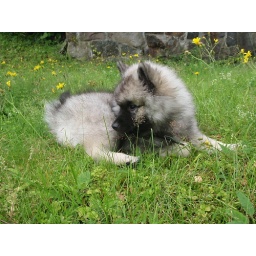
Relaxing in the summer grass after playing and running :)11 weeks old - July 21th 2009